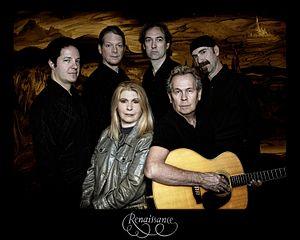
Renaissance est un groupe rock progressif britannique, originaire de Londres, en Angleterre. Il est formé en 1969 et a connu deux formations différentes avant une première séparation en 1987, pour revenir sous l'appellation Annie Haslam's Renaissance d'abord en 1998, puis à nouveau en 2009 lors de son 40ᵉ anniversaire.